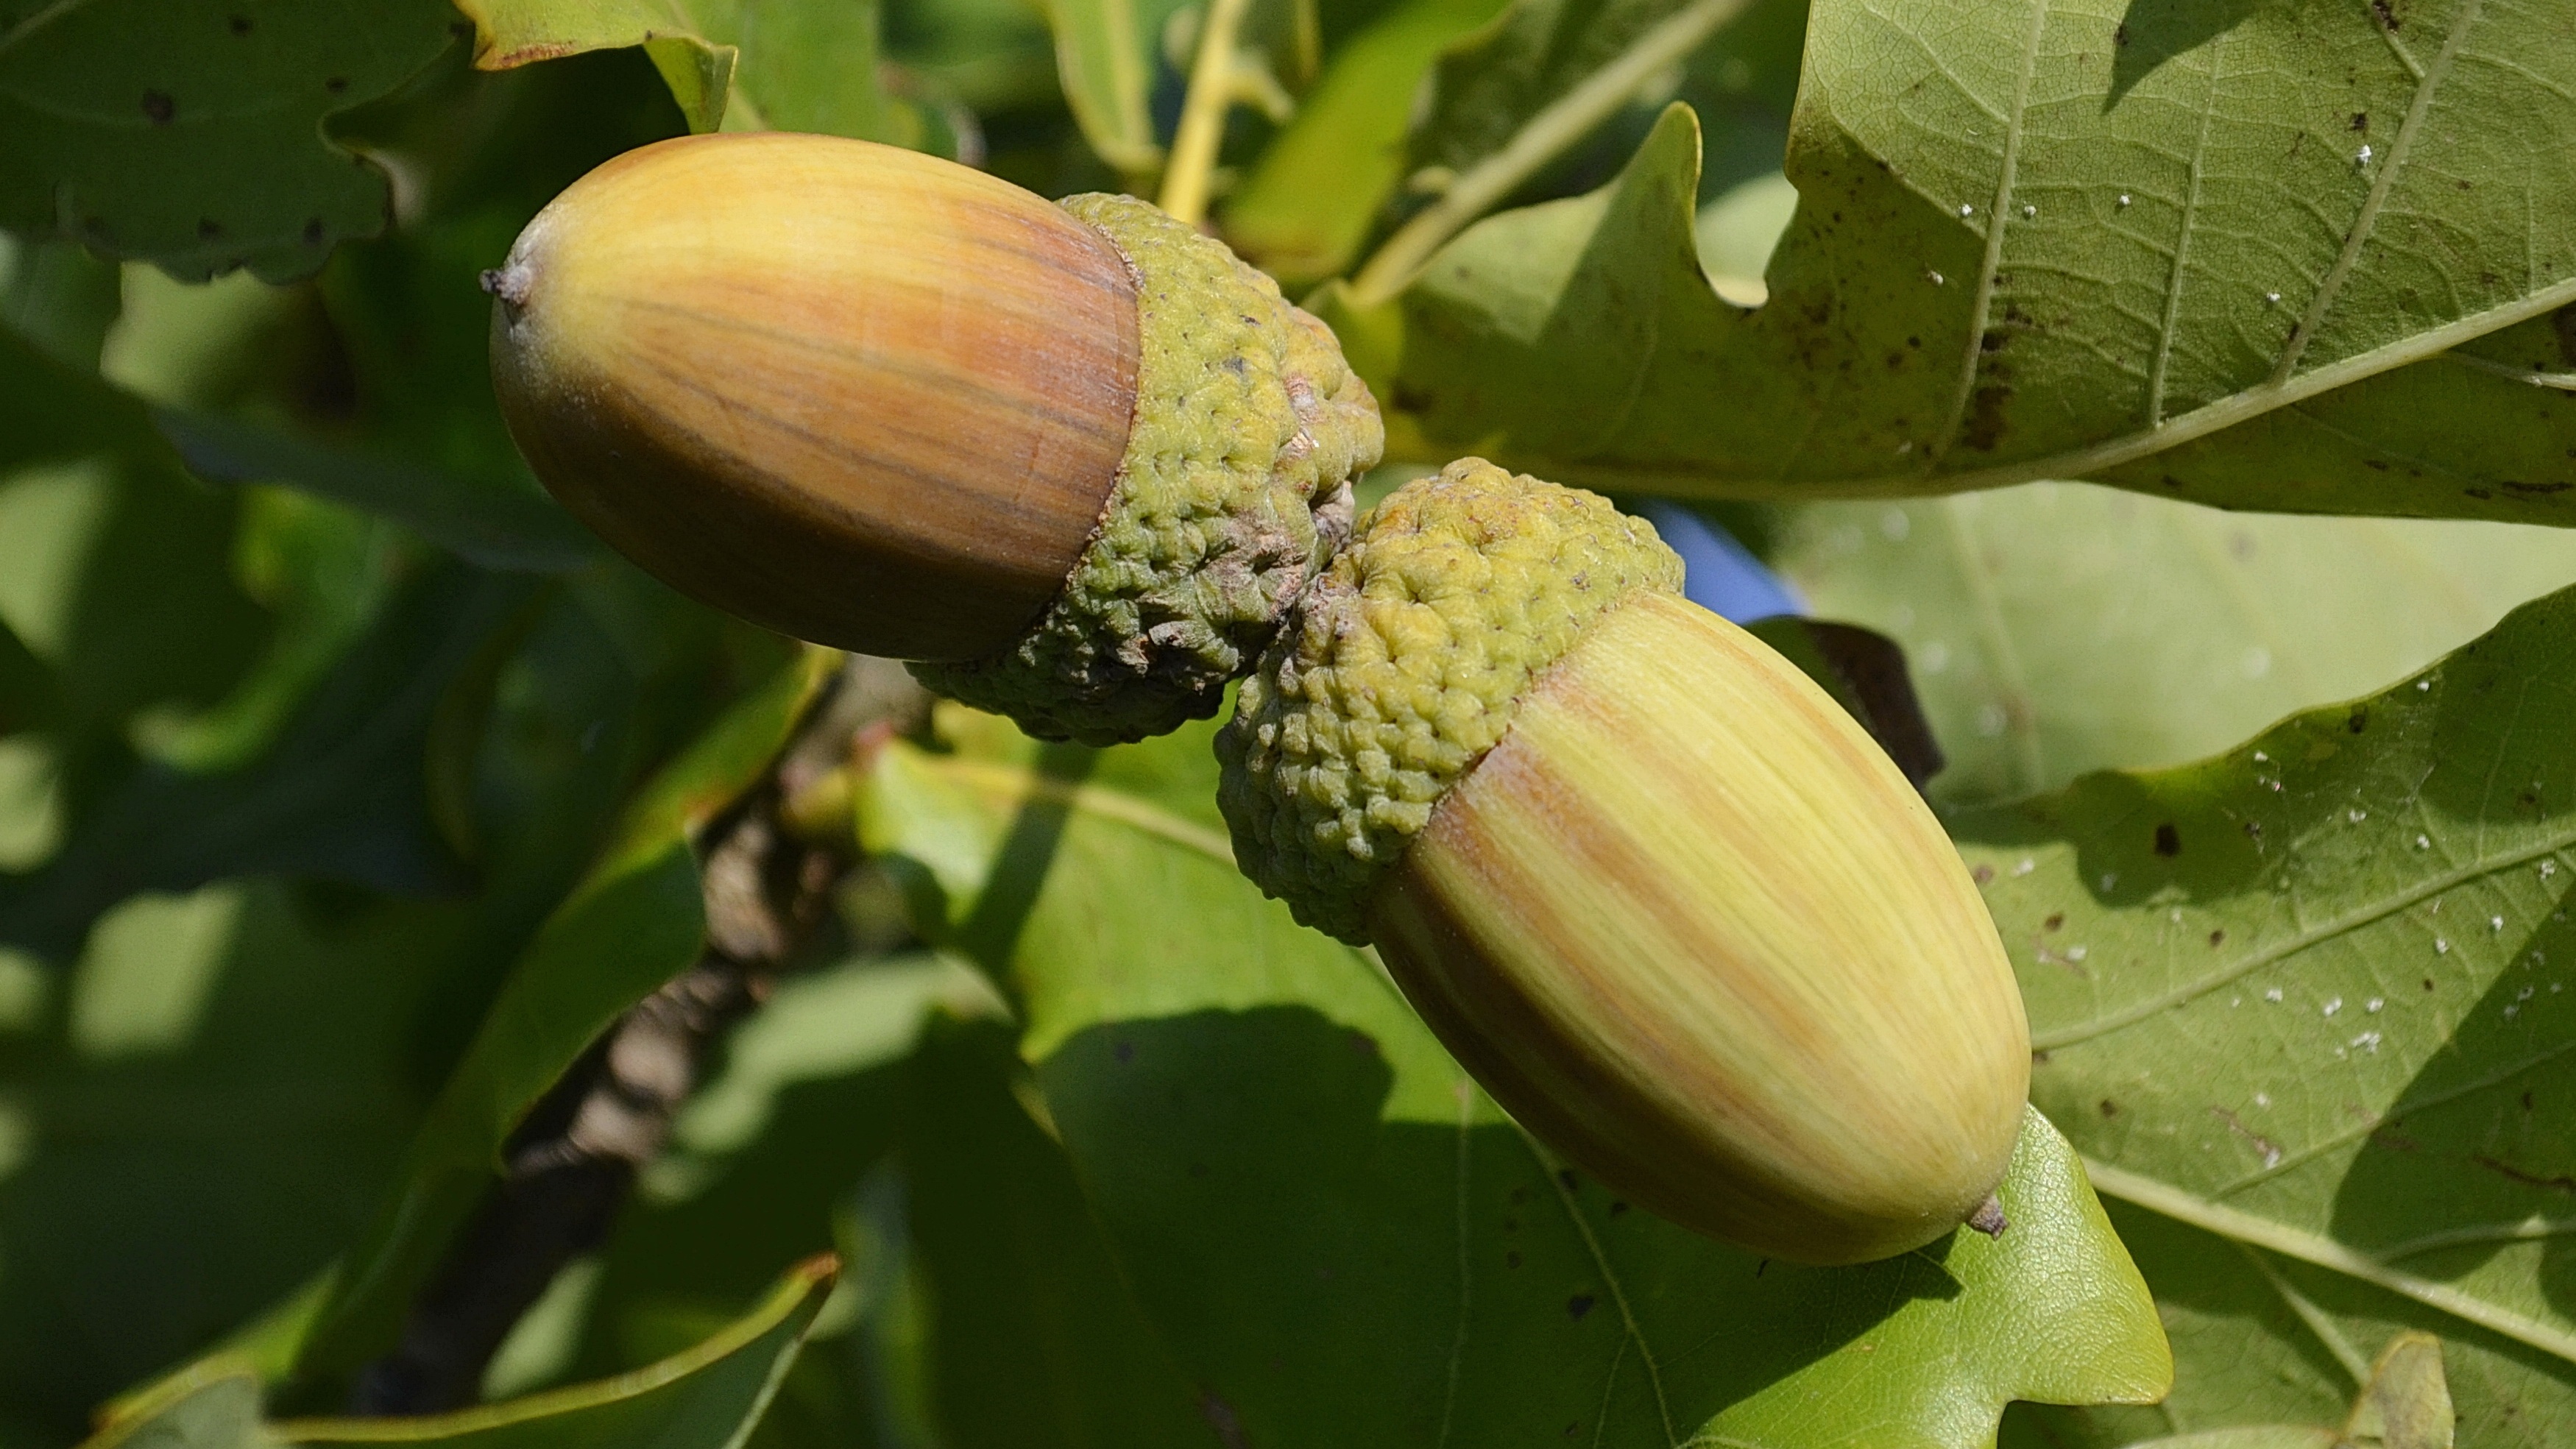
tree, plant, fruit, leaf, flower, food, green, produce, autumn, botany, flora, invertebrate, acorn, gourd, trees, oak, macro photography, flowering plant, common fig, land plant